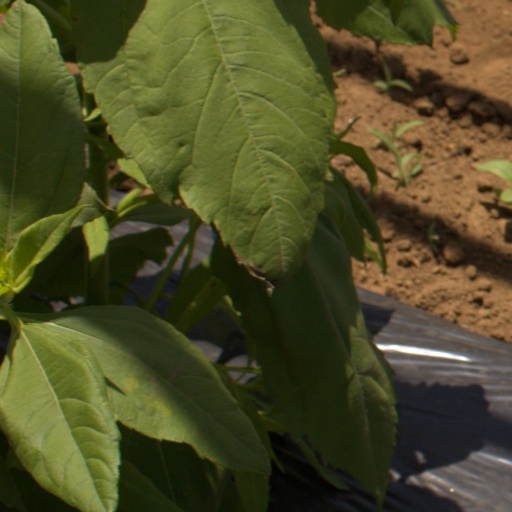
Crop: Jerusalem artichoke